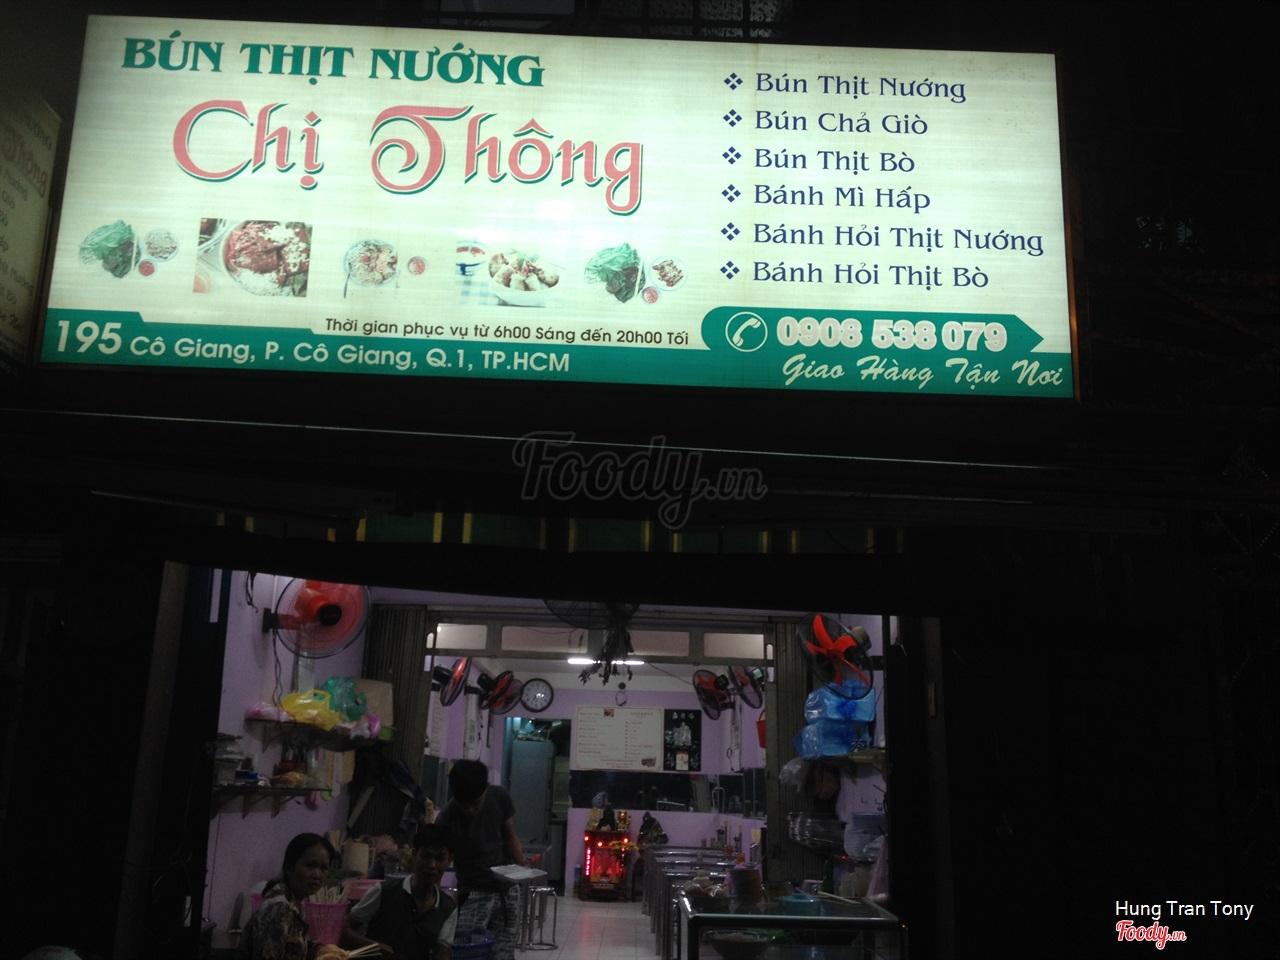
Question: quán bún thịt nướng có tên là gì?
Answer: quán bún thịt nước tên là chị thông